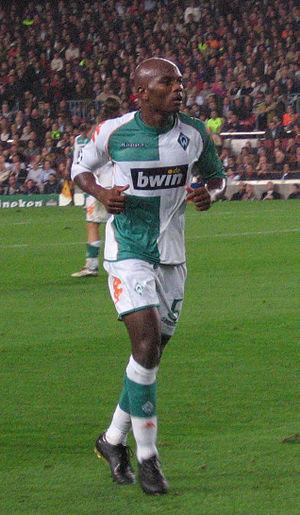
Pierre Womé est un joueur de football camerounais né le 26 mars 1979 à Douala.